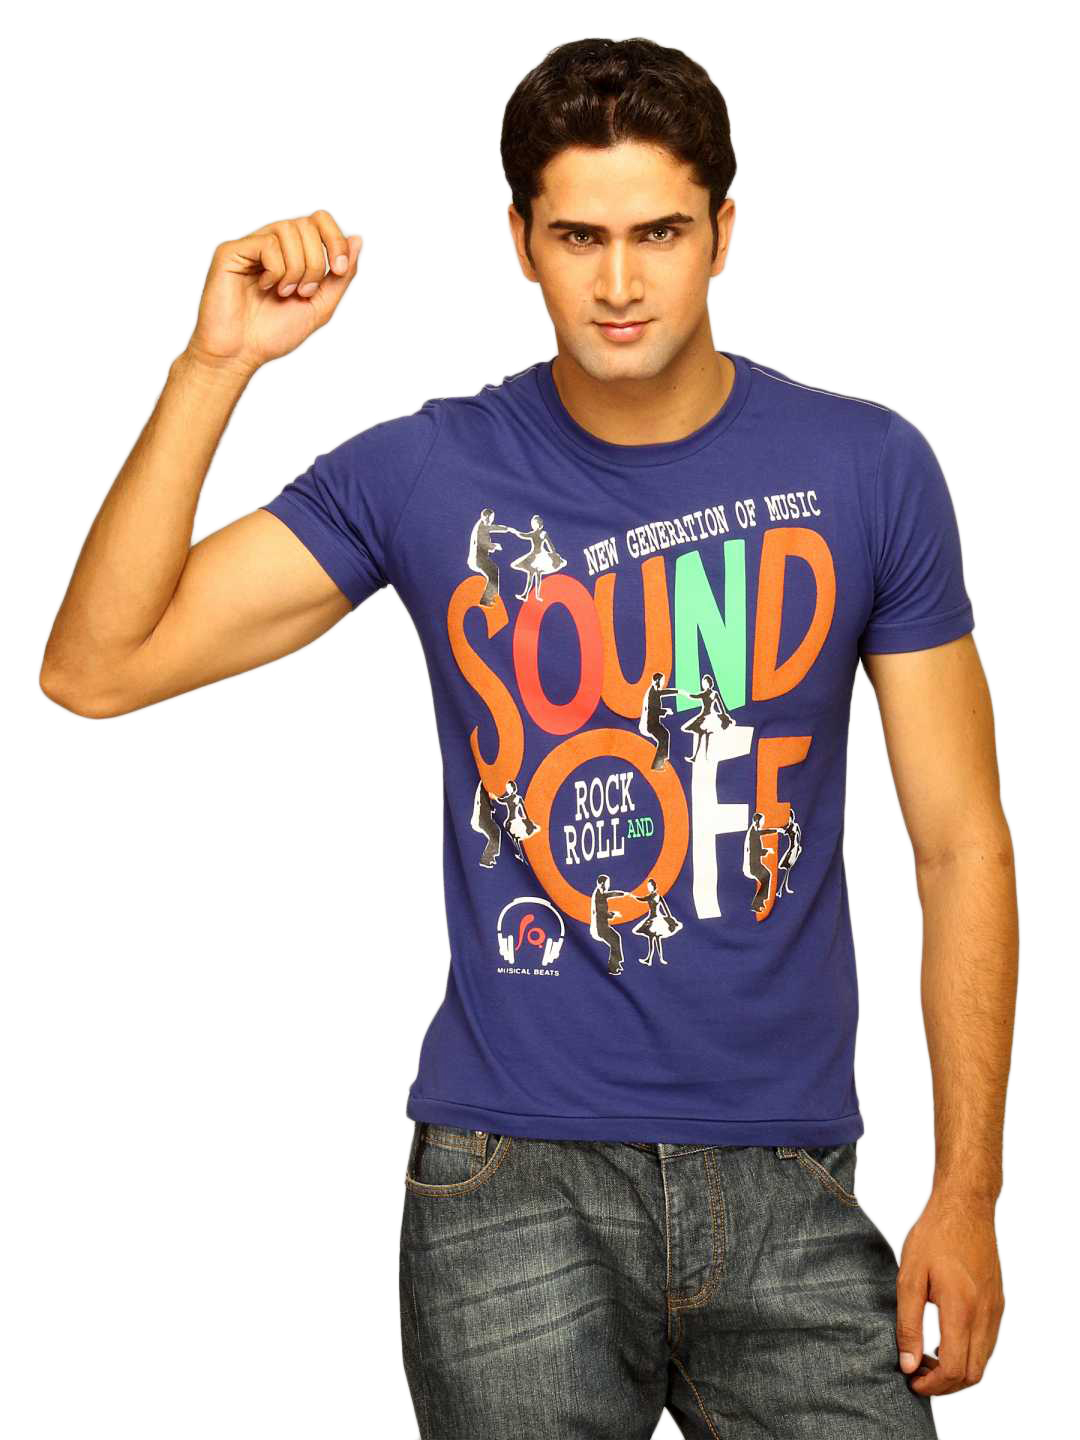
Status Quo Men's Sound Off Blue T-shirt
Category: Apparel / Topwear / Tshirts
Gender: Men
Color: Blue
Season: Summer 2011
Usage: Casual